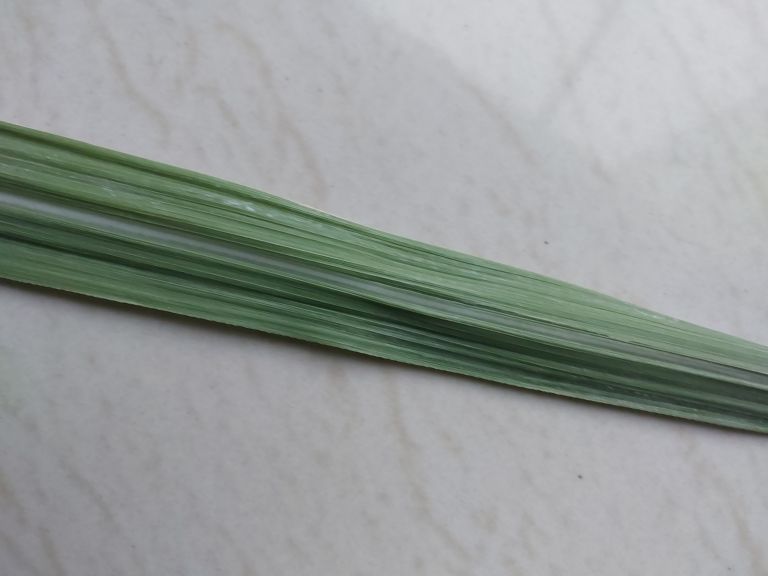
Label: Viral Disease